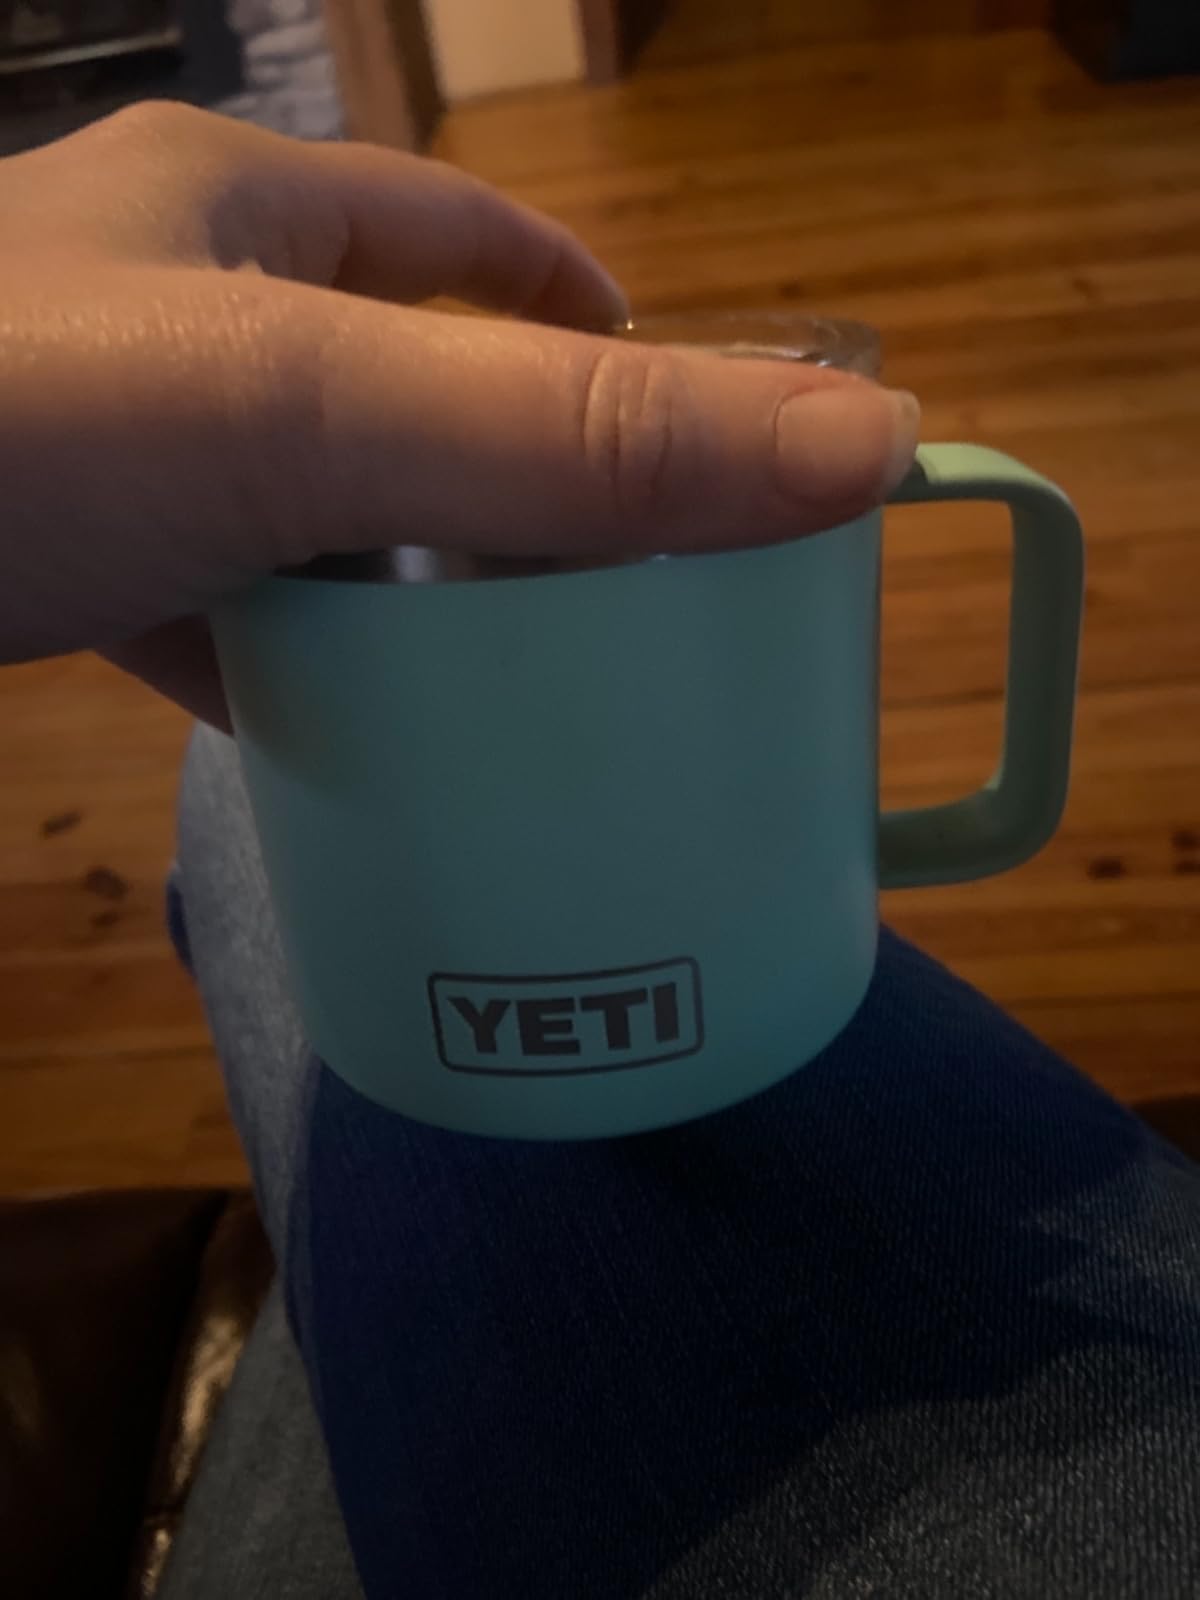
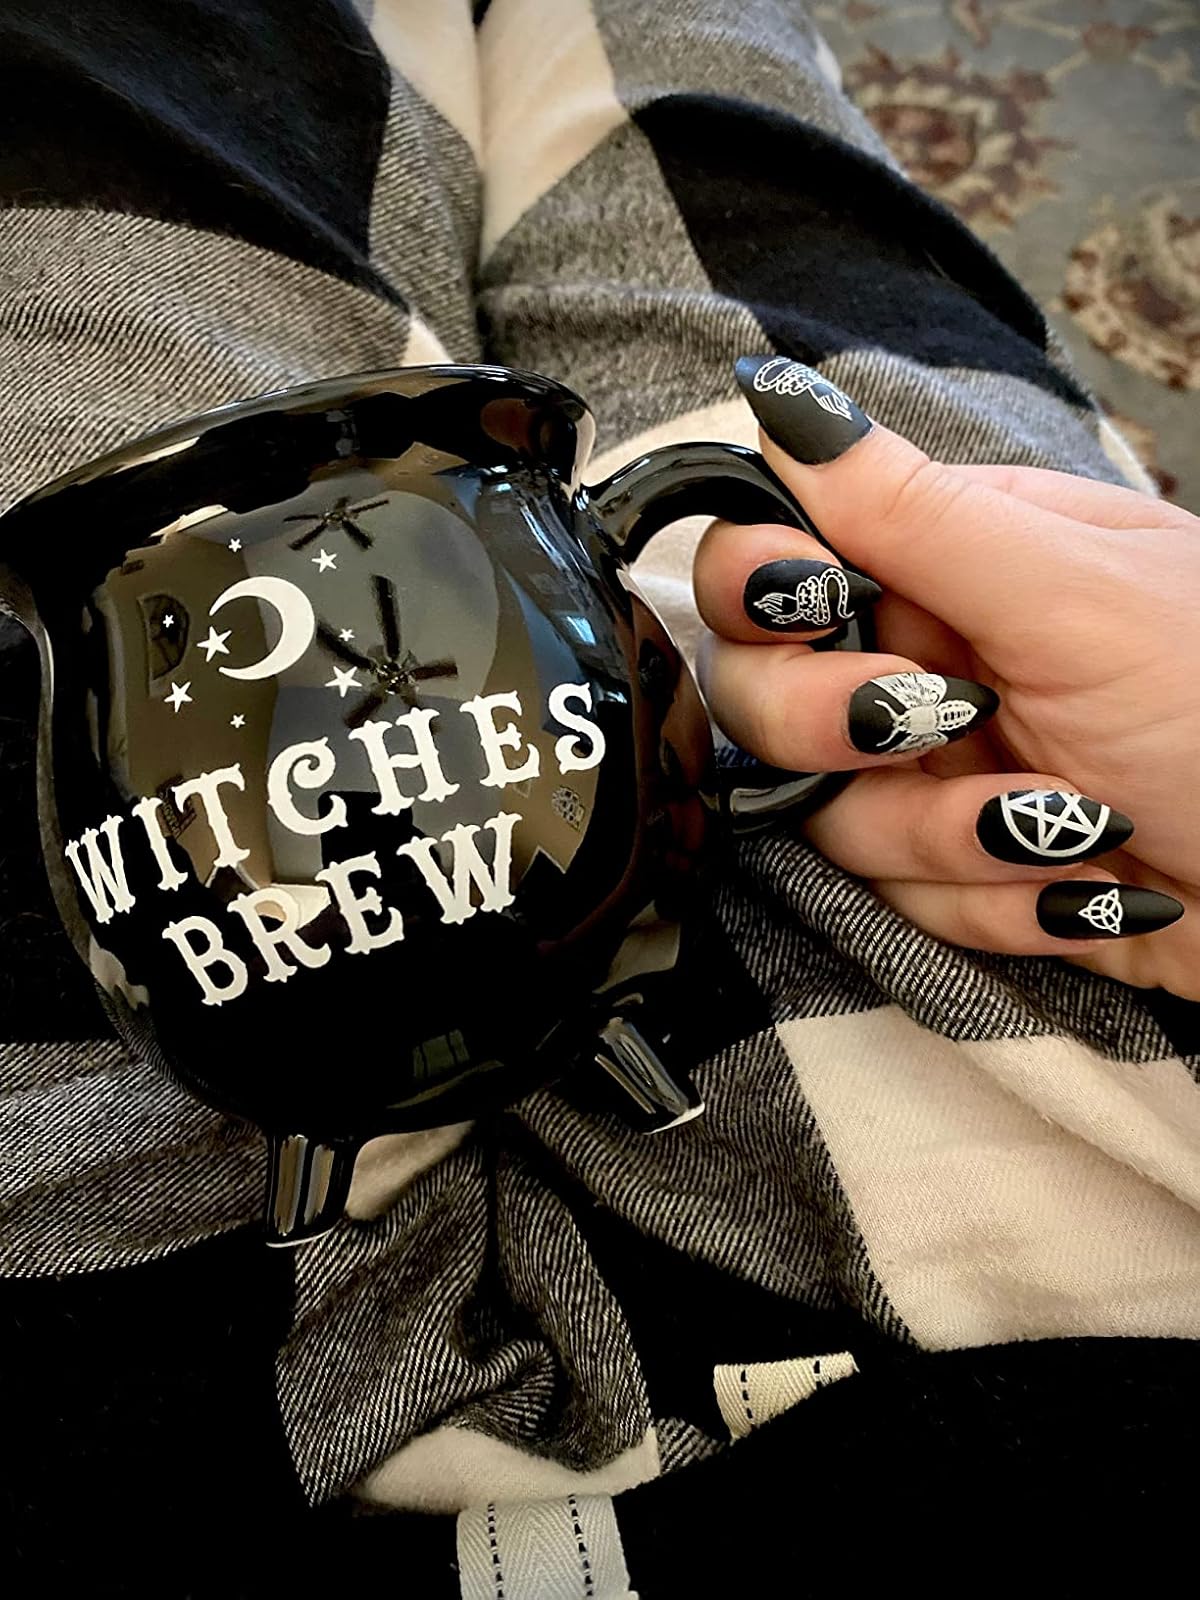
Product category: items_mug
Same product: no